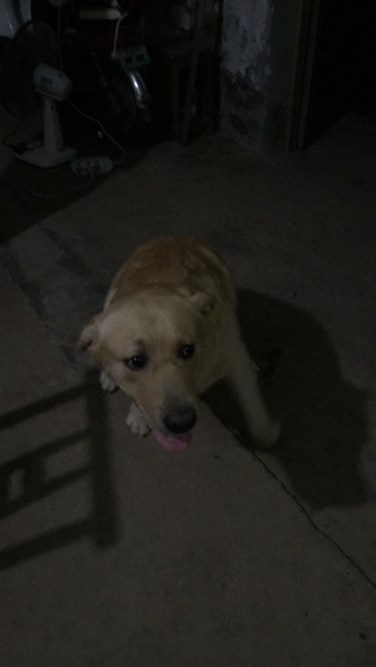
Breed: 3580-n000122-Labrador_retriever